Getafe

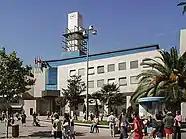
Getafe's City hall.

Getafe's economy was historically agricultural. The first factories were built in the area at the beginning of the 20th century, but it wasn't until the second half of the century that industry gained prominence. By the 1960s, industry had become the primary economic focus.